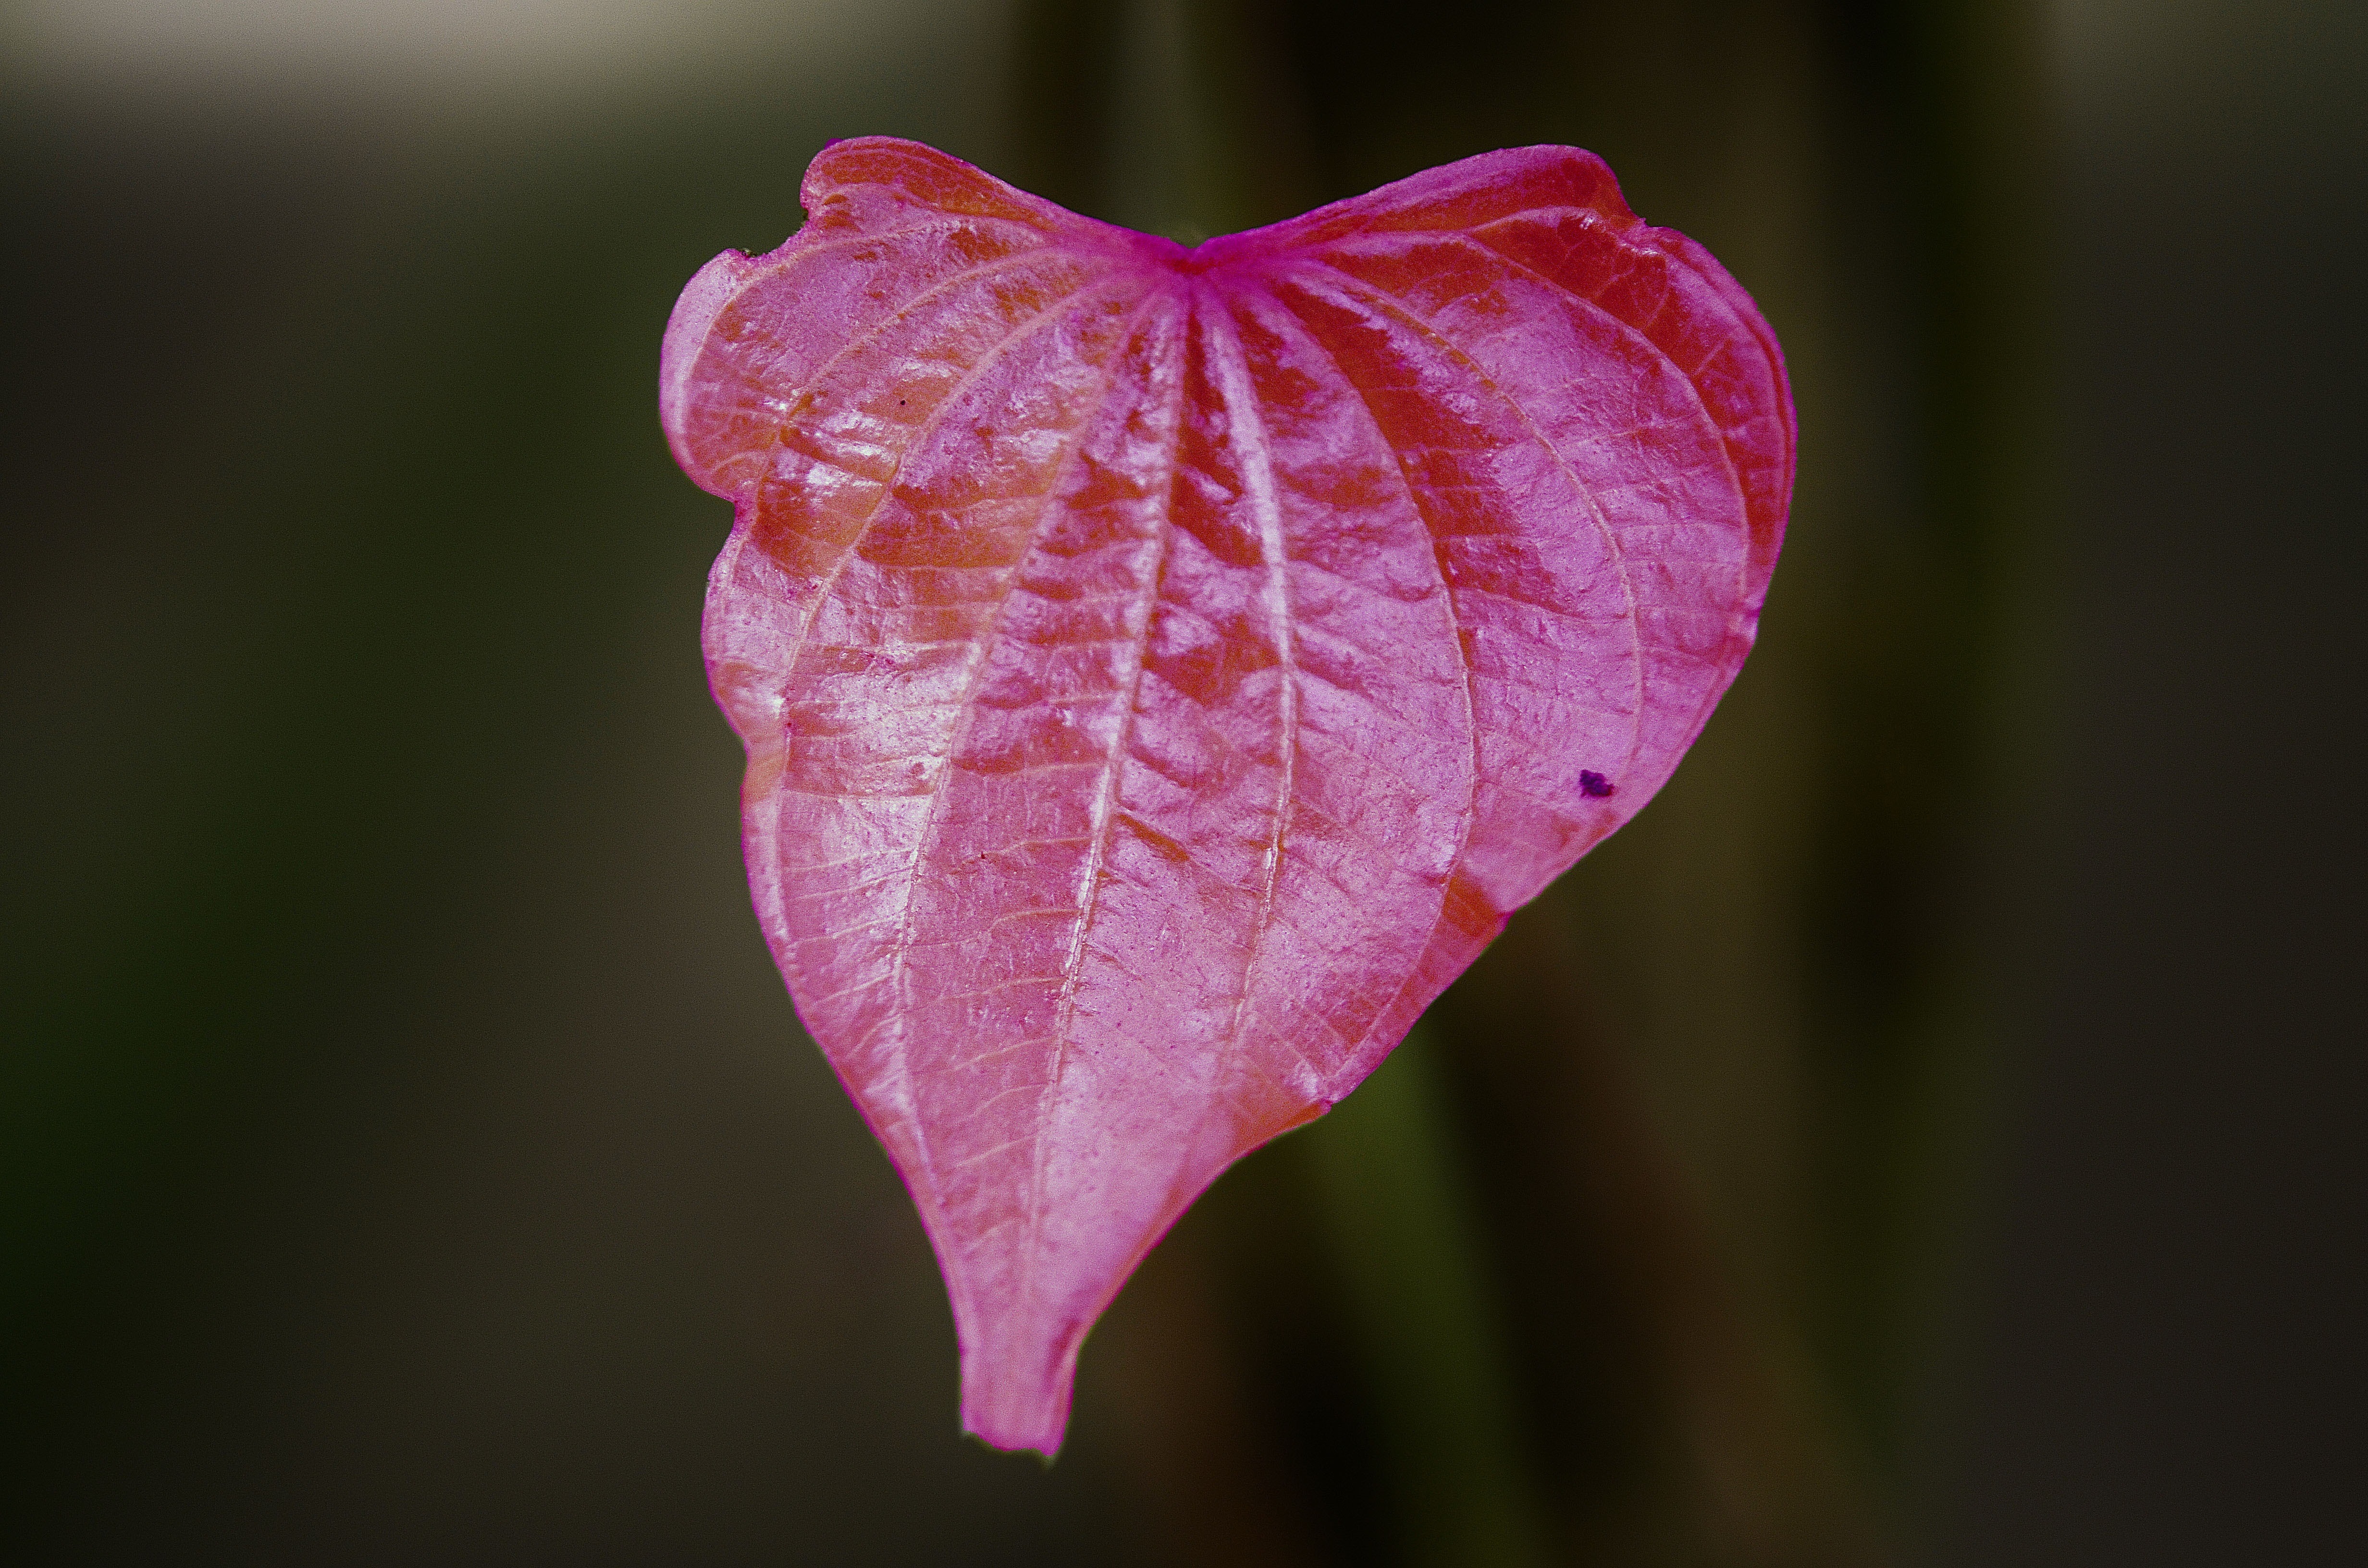
nature, plant, photography, leaf, flower, petal, red, macro, botany, colorful, pink, flora, close up, leaves, background, eye, organ, macro photography, plant leaves, plant stem